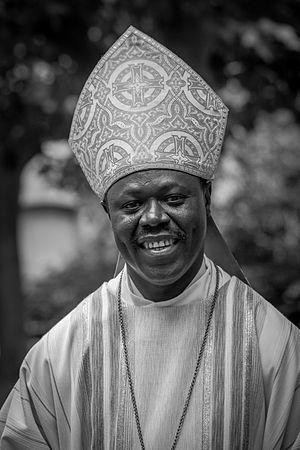
Mᵍʳ Nestor-Désiré Nongo-Aziagbia, né le 6 mars 1970 à Mbaïki, est un prêtre centrafricain. Il est évêque de Bossangoa en République centrafricaine depuis le 22 juillet 2012.
Liste des évêques de Bossangoa